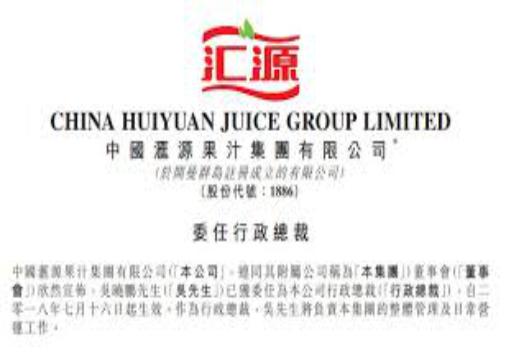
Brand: Huiyuan
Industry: Food